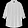
Label: Shirt